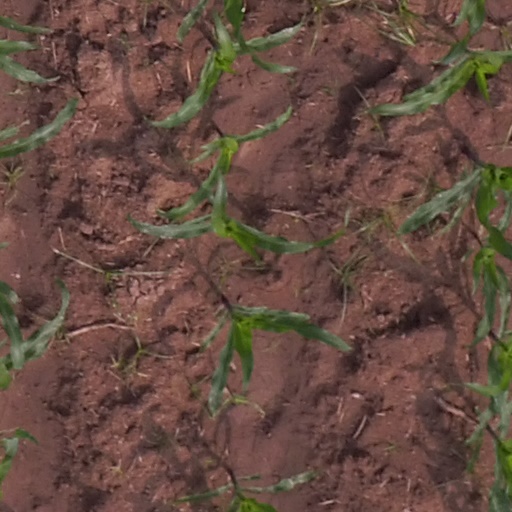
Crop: maize; corn